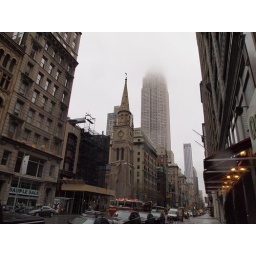
Empire state building in sky